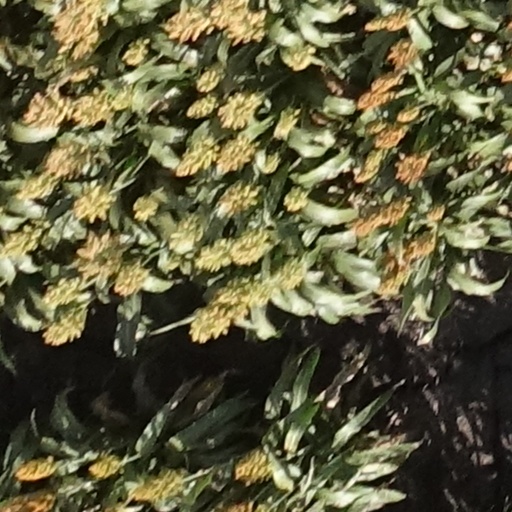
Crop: sorghum